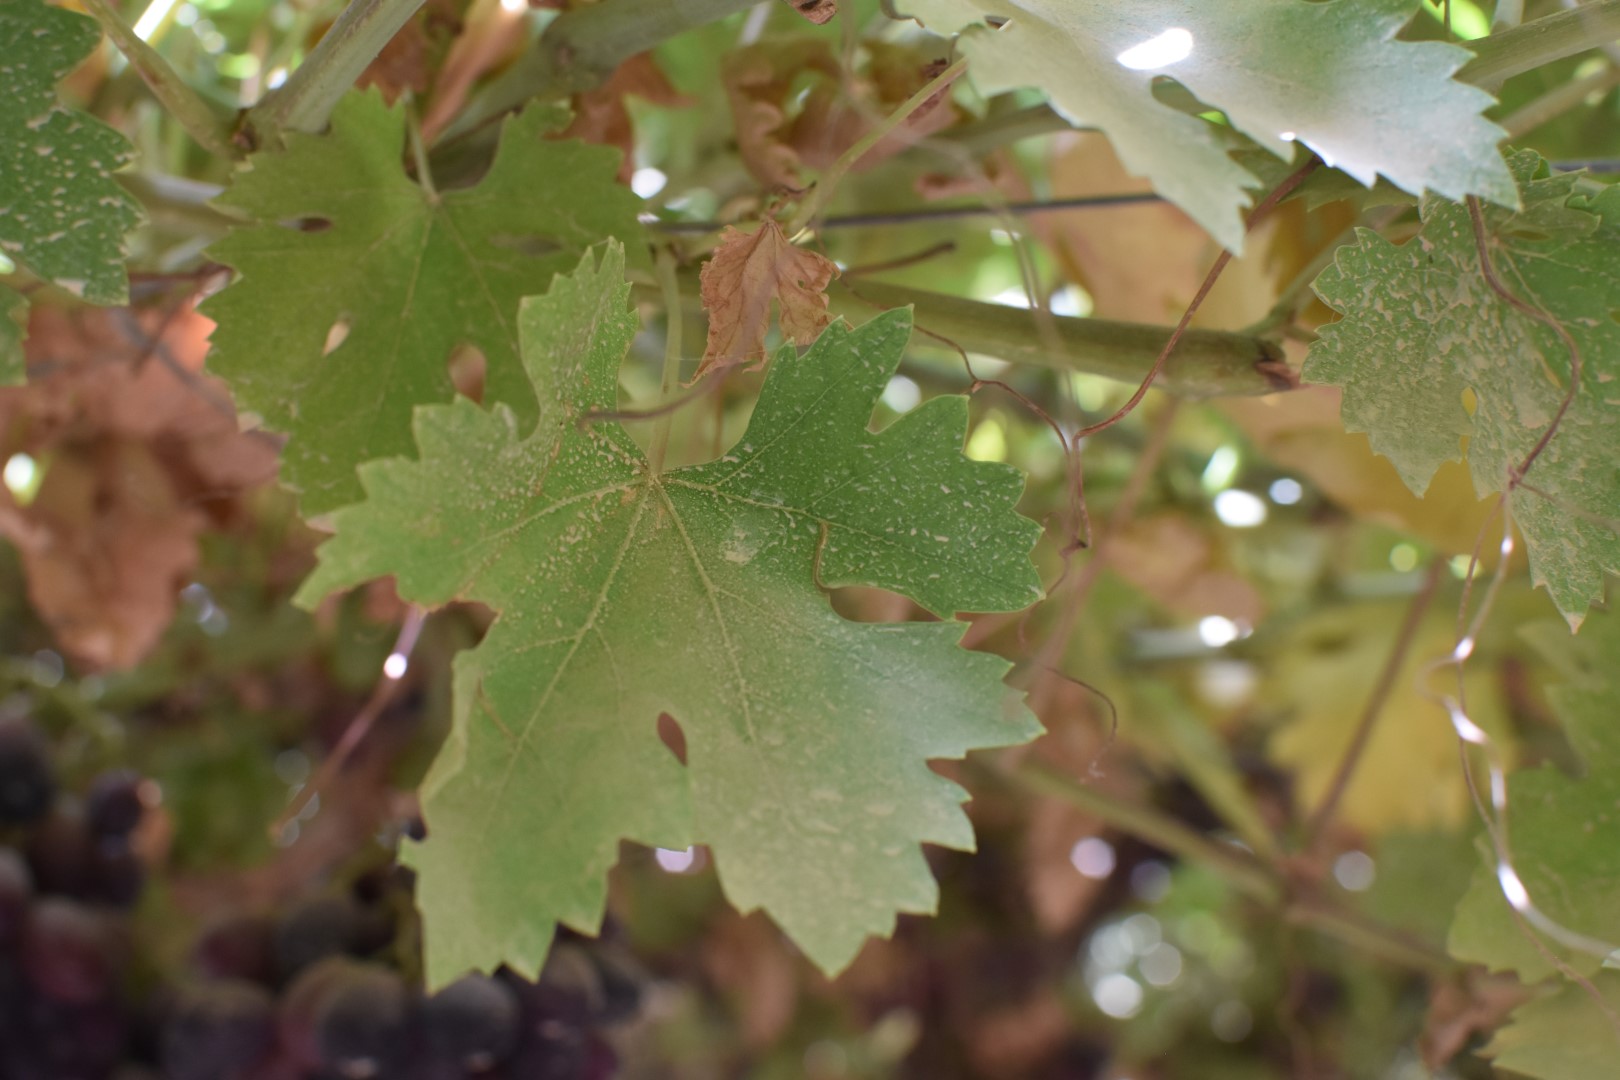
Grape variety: Riasi